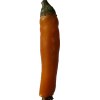
Label: pepper